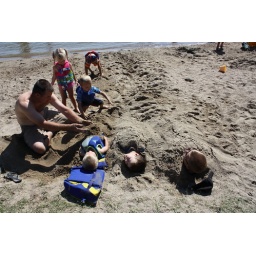
Todd buried Tim, Asher, and Maverick in the sand at the beach on Saturday and some of the other kids helped him.